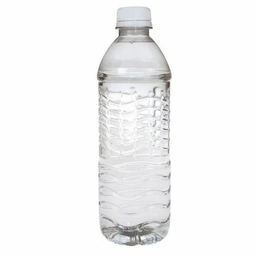
Label: bottles